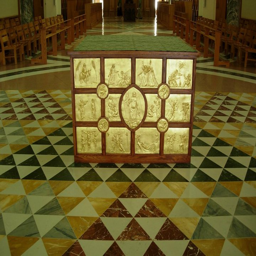
the main altar on the marble floor